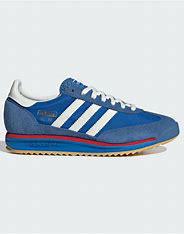
Brand: Adidas
Model: SL 72